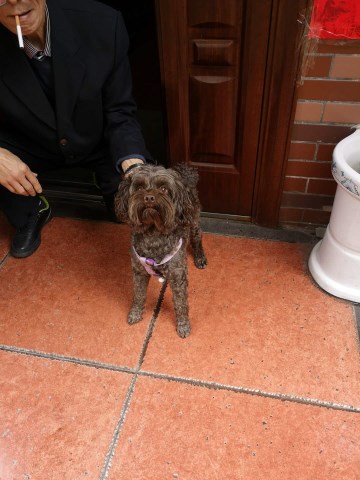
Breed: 2925-n000114-toy_poodle